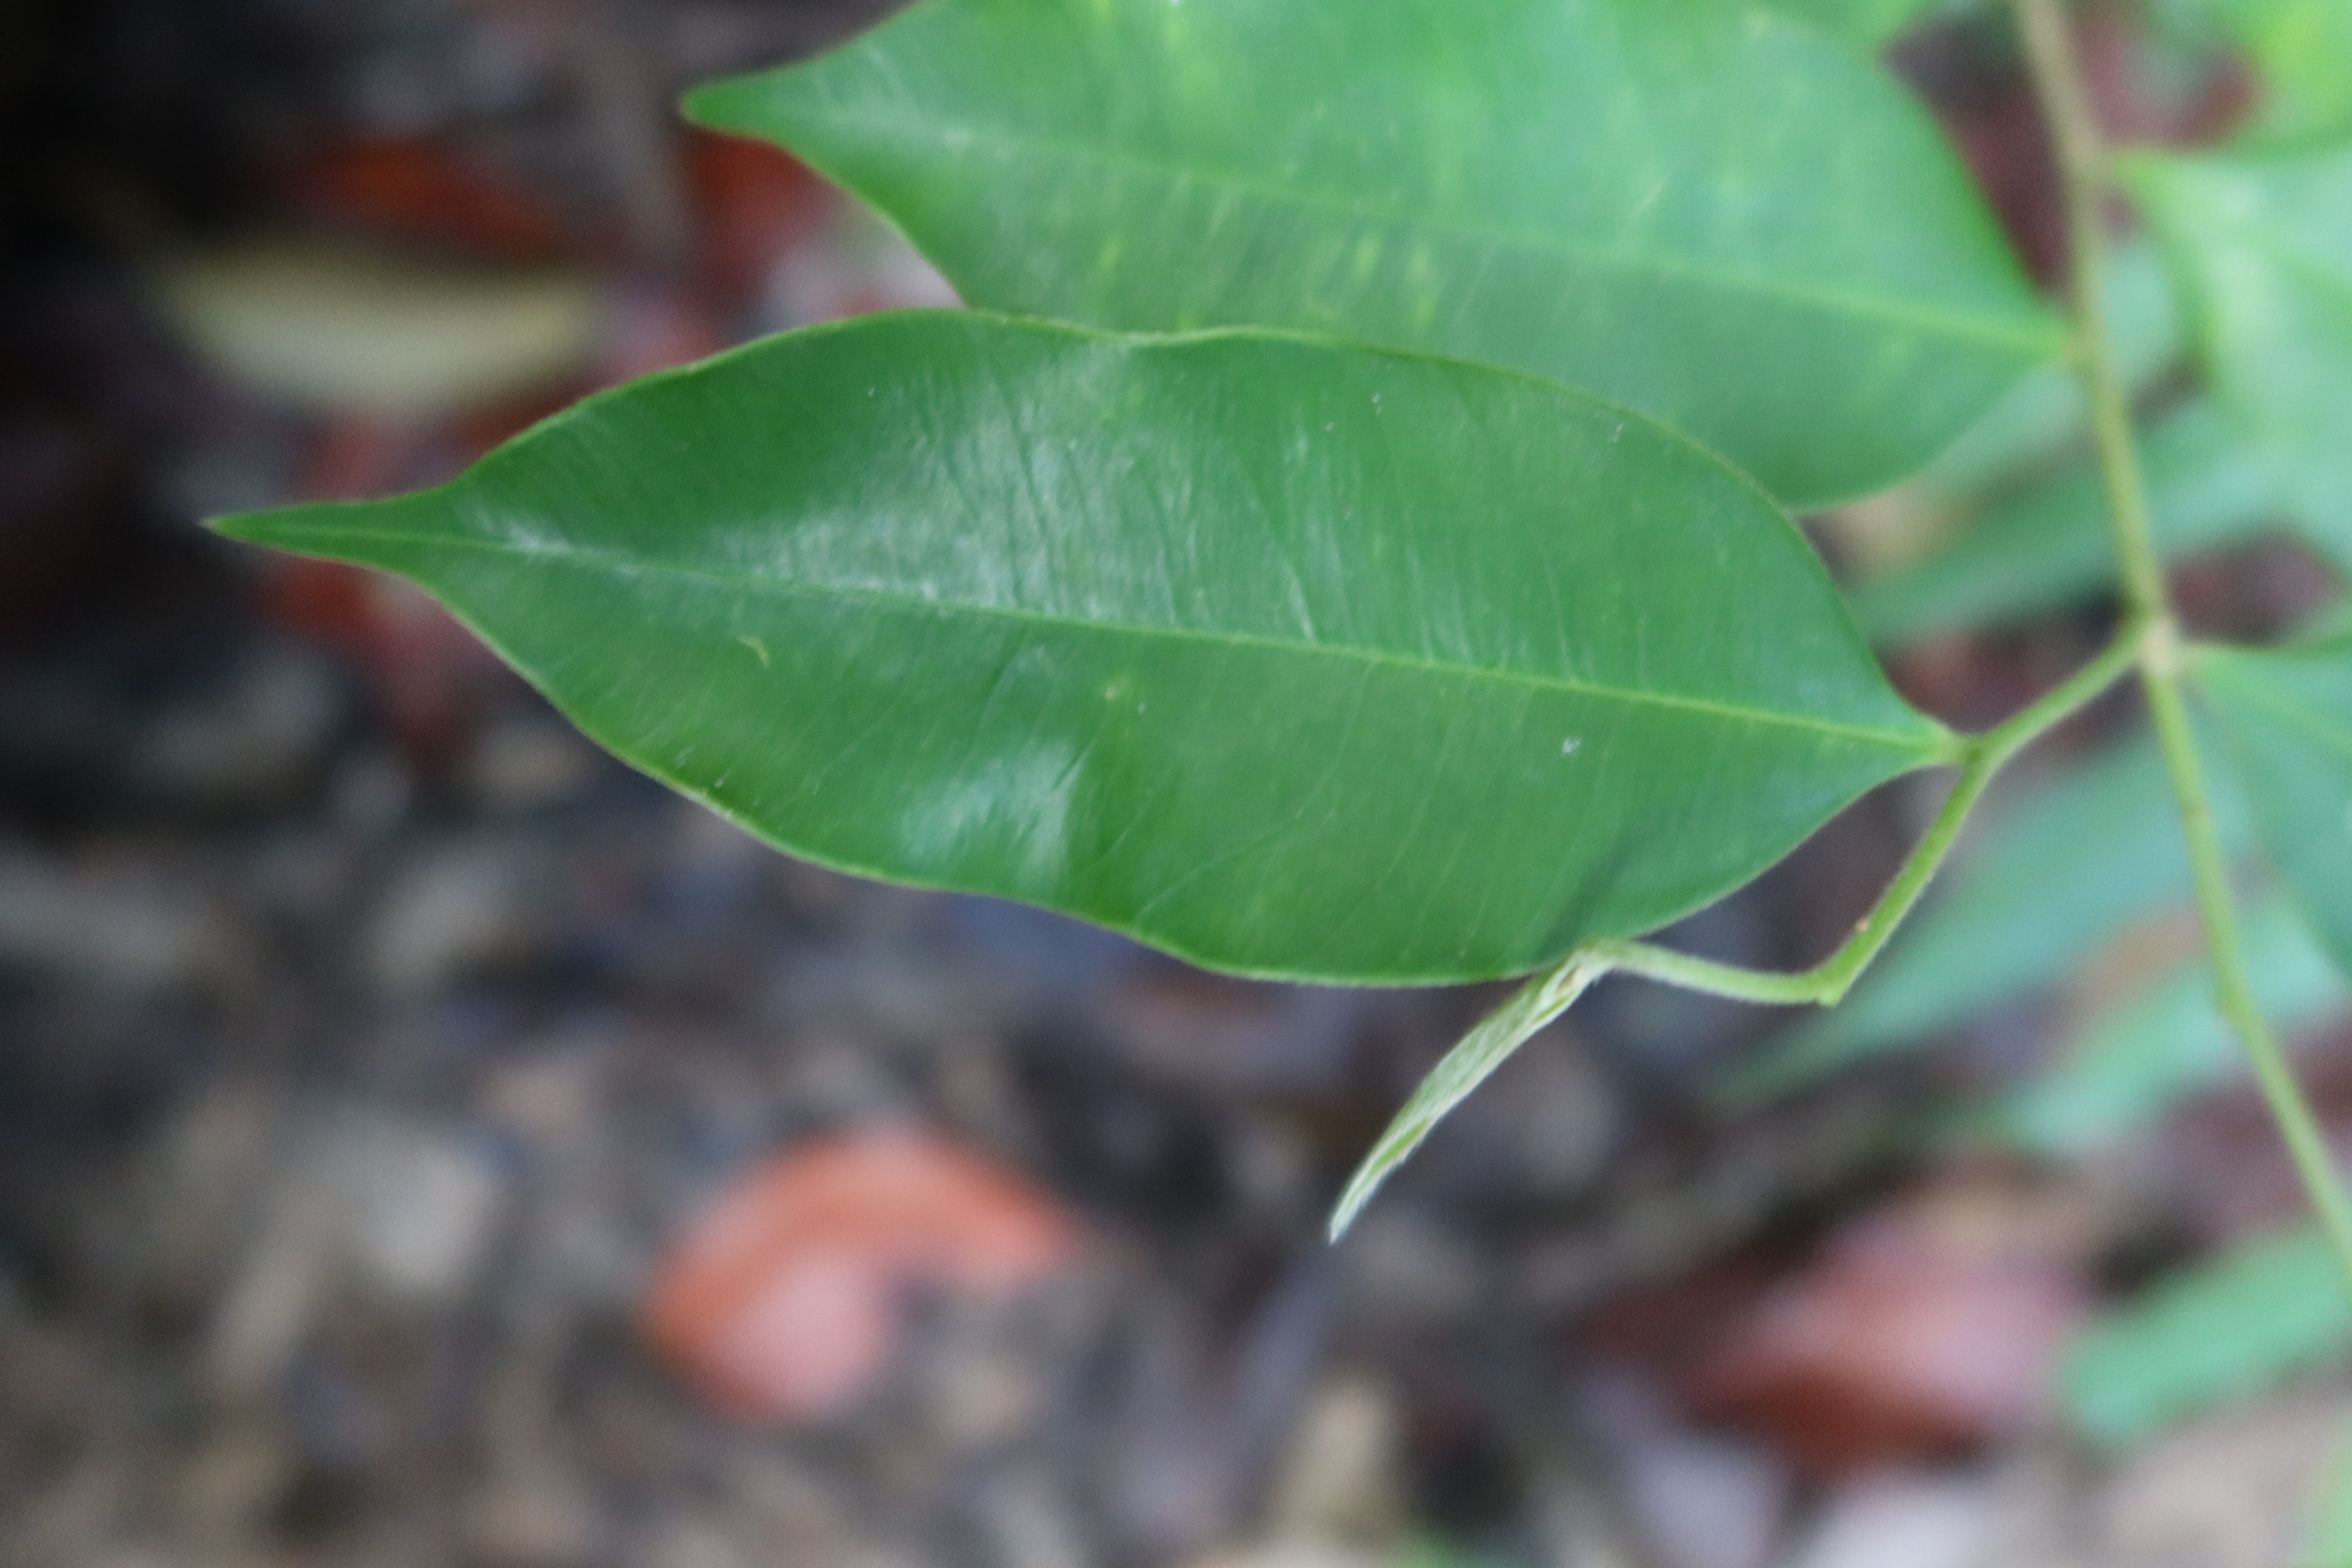
Label: Healthy